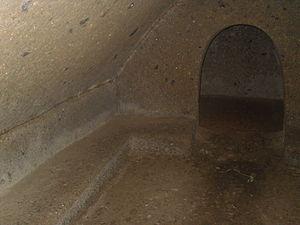
La tombe de la Cabane est une tombe étrusque à tumulus de la nécropole de Banditaccia à Cerveteri.
L'habitat étrusque nous est connu principalement par les traces archéologiques de leurs pratiques funéraires.